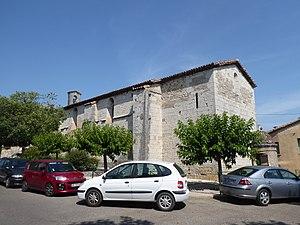
Temple de Lézan